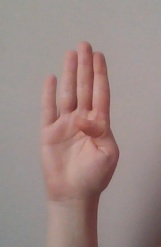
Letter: kaaf